Milano (newspaper)

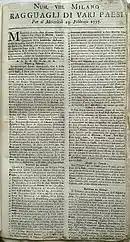
An issue of 1757

In October 1746 the newspaper took the additional title "Ragguaglj di varj paesi", always published by the Malatestas on Wednesdays. Following a decision of Karl Joseph von Firmian, at the beginnings of 1769 this newspaper was substituted by the "Gazzetta di Milano", which during that year was directed by Giuseppe Parini.